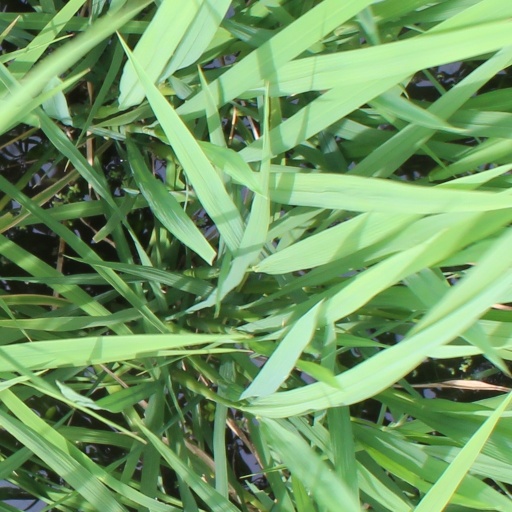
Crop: rice